Erector Set

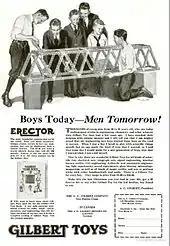
Print advertisement for Erector Set, circa 1922

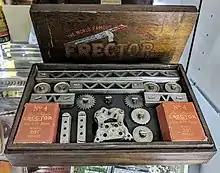
An early Erector set

Erector Set (trademark styled as "ERECTOR") was a brand of metal toy construction sets which were originally patented by Alfred Carlton Gilbert and first sold by his company, the Mysto Manufacturing Company of New Haven, Connecticut, in 1913. In 1916, the company was reorganized as the A. C. Gilbert Company. The brand continued its independent existence under various corporate ownerships until 1990, when Meccano bought the Erector brand and consolidated its worldwide marketing with its own brand. The coverage here focuses on the historical legacy of the classic Erector Set; for current developments under the "Erector by Meccano" brand name, see the Meccano article.